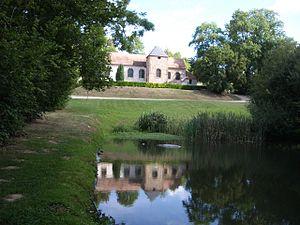
l'église Sainte-Colombe à Sainte-Colombe-près-Vernon (Eure).
Sainte-Colombe-près-Vernon est une commune française située dans le département de l'Eure, en région Normandie.